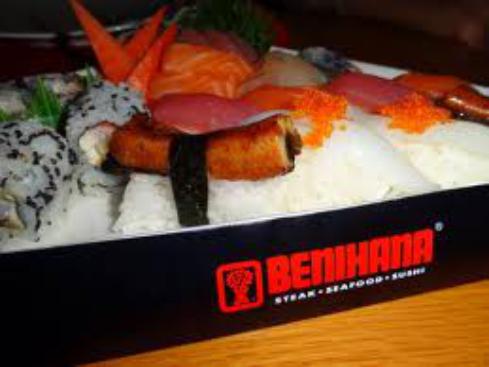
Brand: Benihana
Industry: Food